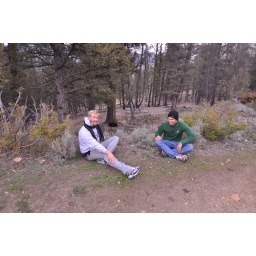
the little black dot in the background is a black bear with its baby